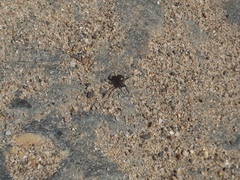
Species: Lactrodectus_hesperus